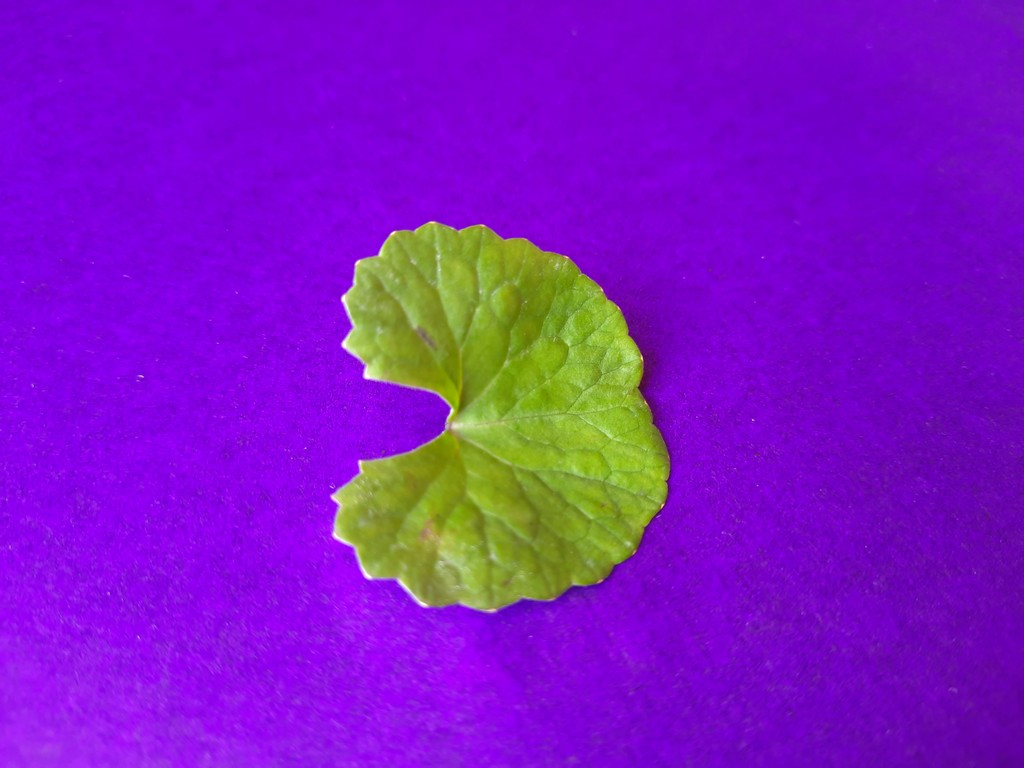
Label: Healthy